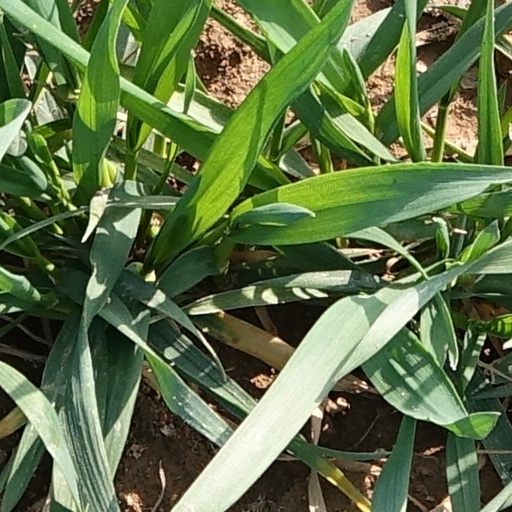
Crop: wheat